1969 Curaçao uprising

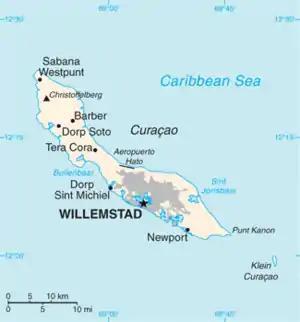
Map of Curaçao

The 1969 Curaçao uprising was a series of riots on the Caribbean island of Curaçao, then part of the Netherlands Antilles, a semi-independent country in the Kingdom of the Netherlands. The uprising took place mainly on 30 May but continued into the night of 31 May1 June 1969. The riots arose from a strike by workers in the oil industry. A protest rally during the strike turned violent, leading to widespread looting and destruction of buildings and vehicles in the central business district of Curaçao's capital, Willemstad.